Tāmaki

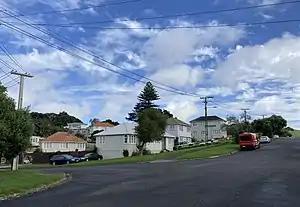

Tāmaki is a small suburb of East Auckland, 11 kilometres from the Auckland CBD, in the North Island of New Zealand. It is located by the banks of the estuarial Tāmaki River, which is a southern arm of the Hauraki Gulf. The suburb is between the suburbs of Point England to the north and Panmure to the south.